Jane Haining

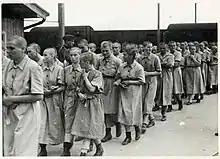
Female prisoners in Auschwitz II-Birkenau, c. May 1944

On 19 March 1944, the German Wehrmacht invaded Hungary, and the SS immediately began arranging for the country's Jews to be deported to Auschwitz. SS-Obersturmbannführer Adolf Eichmann and his "Sondereinsatzkommando Ungarn" ("special intervention unit Hungary") arrived in Budapest to take charge of the deportations. On 31 March a range of anti-Jewish restrictions were introduced, in force as of 5 April: Jews were forbidden from owning cars and radios, using telephones, moving home, wearing school uniform, or using public baths, swimming pools, public restaurants, cafes, bars or catering services. They had to declare any property except for a small amount of household items. Jewish lawyers, civil servants, and journalists were sacked, non-Jews were not allowed to work in Jewish households, books by Jews could not be published, and those already in existence could not be borrowed from libraries.